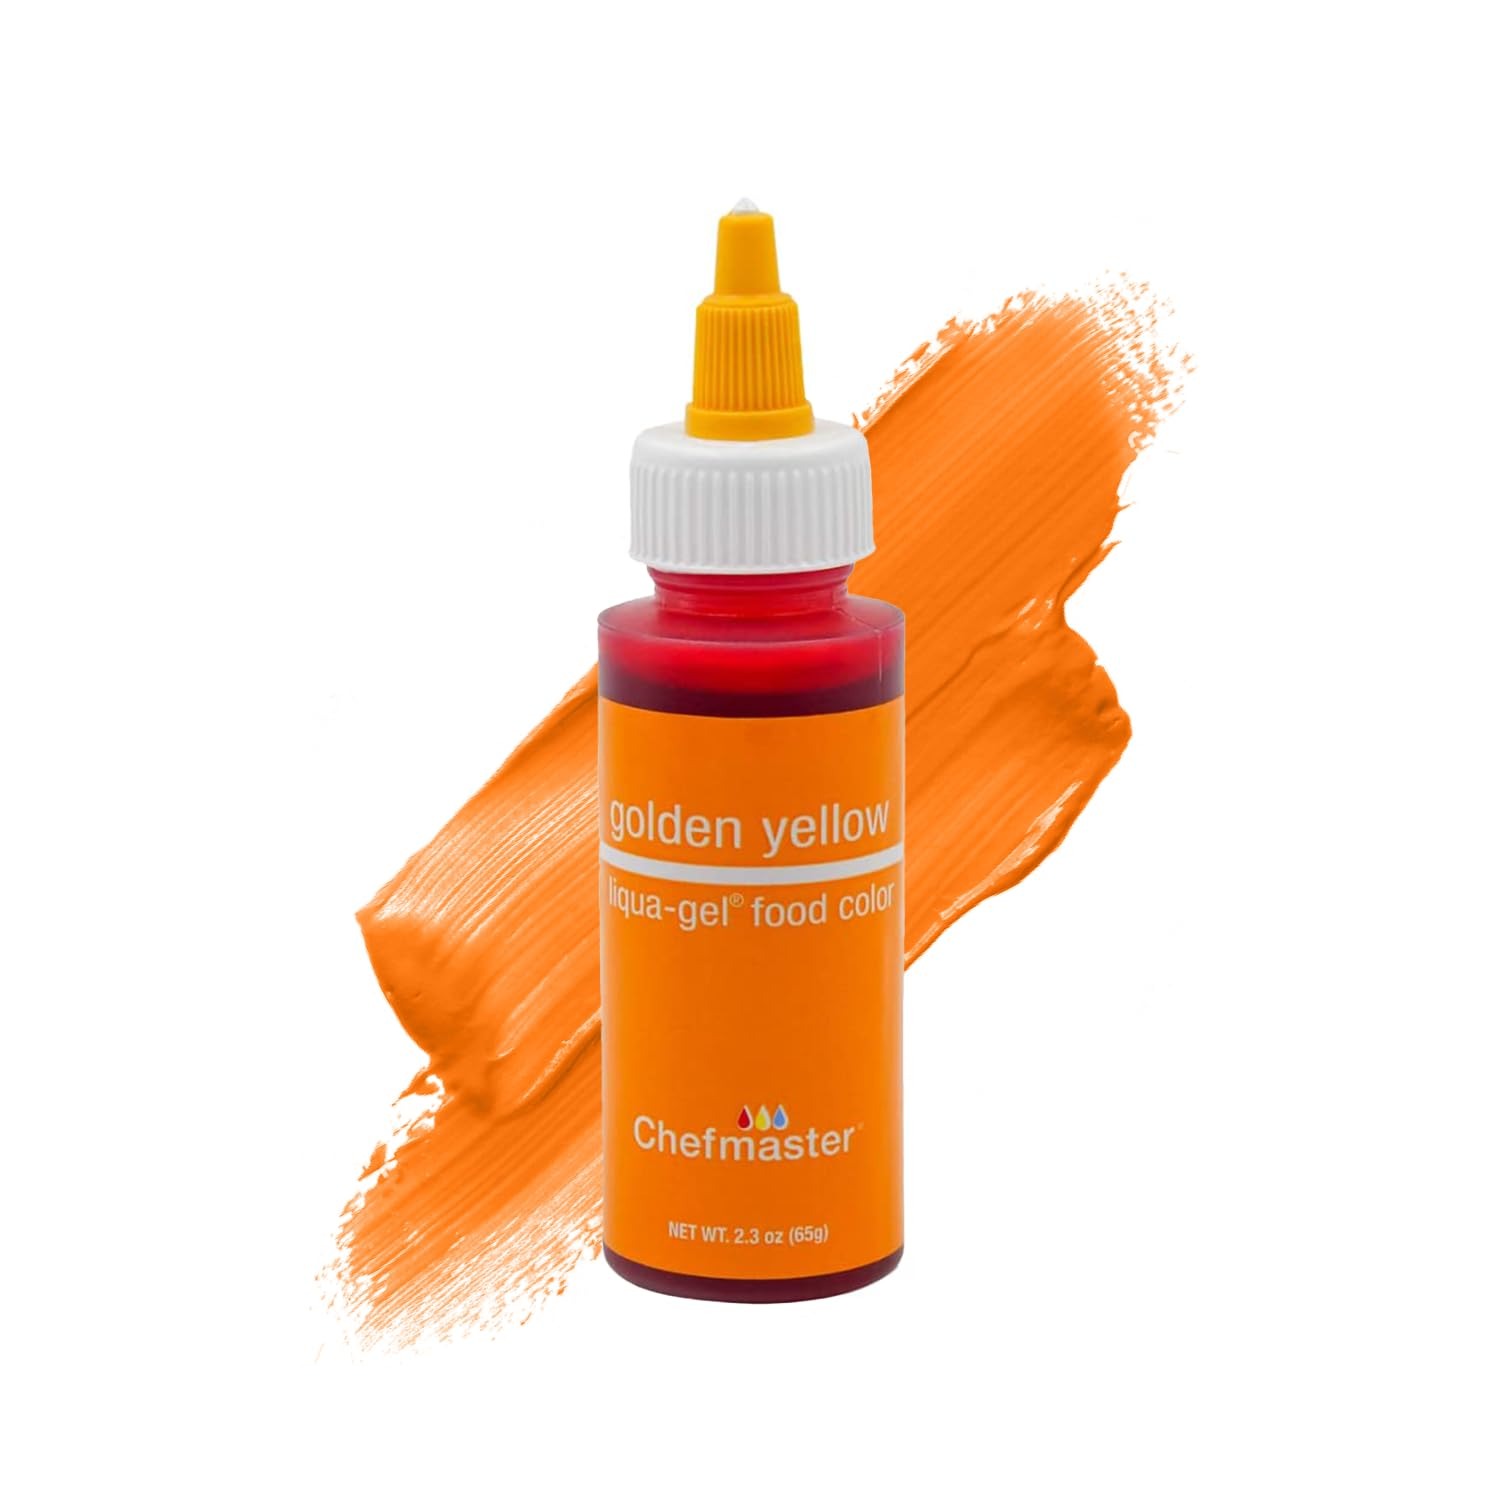
Item Name: Chefmaster Golden Yellow Liqua-Gel® Food Coloring | Vibrant Color | Professional-Grade Dye for Icing, Frosting, Fondant | Baking & Decorating | Fade-Resistant | Easy-to-Use | Made in USA | 2.3 oz
Bullet Point 1: Eye-Catching Color Premium blends add vivid, rich, fade-resistant, true-to-shade colors that are made specially for your baking and cake decorating. Our assortment of soft gel food coloring includes a rainbow of hues from neon, pastel, primary, and more. Mix our gels for a seemingly limitless color palette!
Bullet Point 2: Infinite Applications Let your creativity flow with colored icings, fondants, gum pastes, batters, cake frostings, and more. Amuse your kids with bright blue pancakes, join in the process of making slime, arts and crafts.
Bullet Point 3: Quality Ingredients Liqua-Gel food coloring is gluten-free, certified kosher, vegan-friendly, and halal. Our professional grade formula provides the tint you want without altering the taste, texture, or consistency of your finished baked goods.
Bullet Point 4: Highly Concentrated Liqua-Gel Each drop provides high impact, vibrant color. With a flip top lid and no-drip squeeze bottle, you can easily control the number of drops added.
Bullet Point 5: Manufactured in the USA With over 85 years of experience in coloring food products and overall, 120 years in the bakery industry, we pride ourselves on formulating blends to meet your one-of-a-kind creations. Our Chefmaster collection is made in Fullerton, CA.
Product Description: Let your imagination run wild with our high-quality Liqua-Gel Food Colorings! Chefmaster offers brilliant, fade-resistant hues in neon, pastel, primary, and more. Blend your own shades for a full spectrum of colors. These gels are an ideal choice for icing, frosting, fondant, and batter. Our professional-grade formula is gluten-free, certified kosher, vegan-friendly, and halal. Food-safe ingredients provide the concentrated color you want without changing the taste, texture, or consistency of your baked goods.
Value: 2.3
Unit: Fl Oz

Price: 11.78